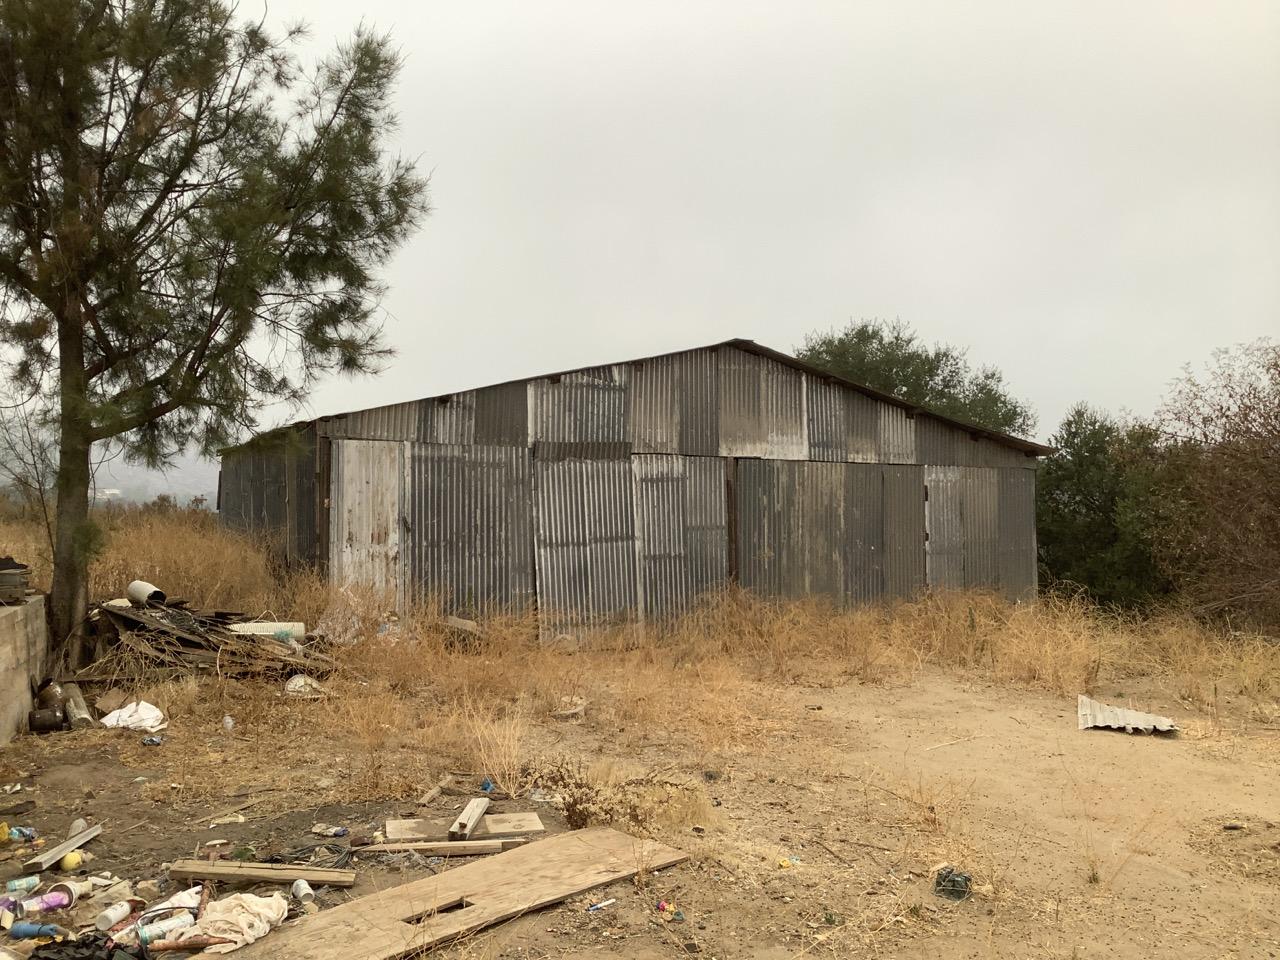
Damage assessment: no_damage